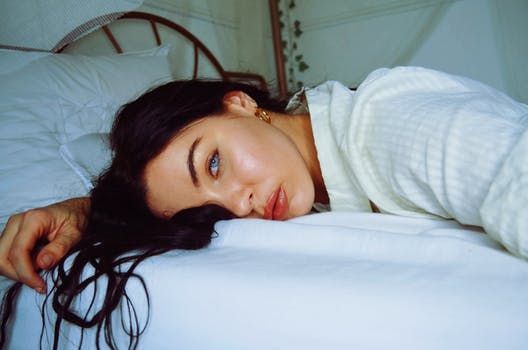
Label: No Watermark